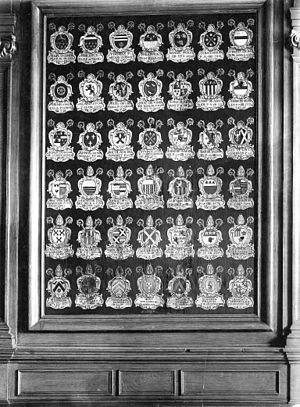
L'armorial des abbés de Parc regroupe les armoiries des abbés ayant dirigé l'abbaye de Parc depuis 1129.
Gauthier, premier abbé de Saint-Martin de Laon, disciple de saint Norbert et fondateur régulier de l'abbaye de Parc, initia la communauté naissante de cette abbaye aux règles de l'ordre des Prémontrés jusqu'en 1132, date à laquelle il retourna en son abbaye d'origine. Il devint évêque de Laon en 1151 et mourut le 5 octobre 1155.